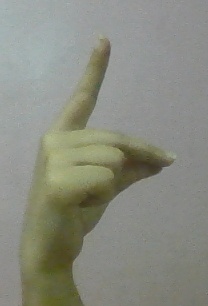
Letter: ta